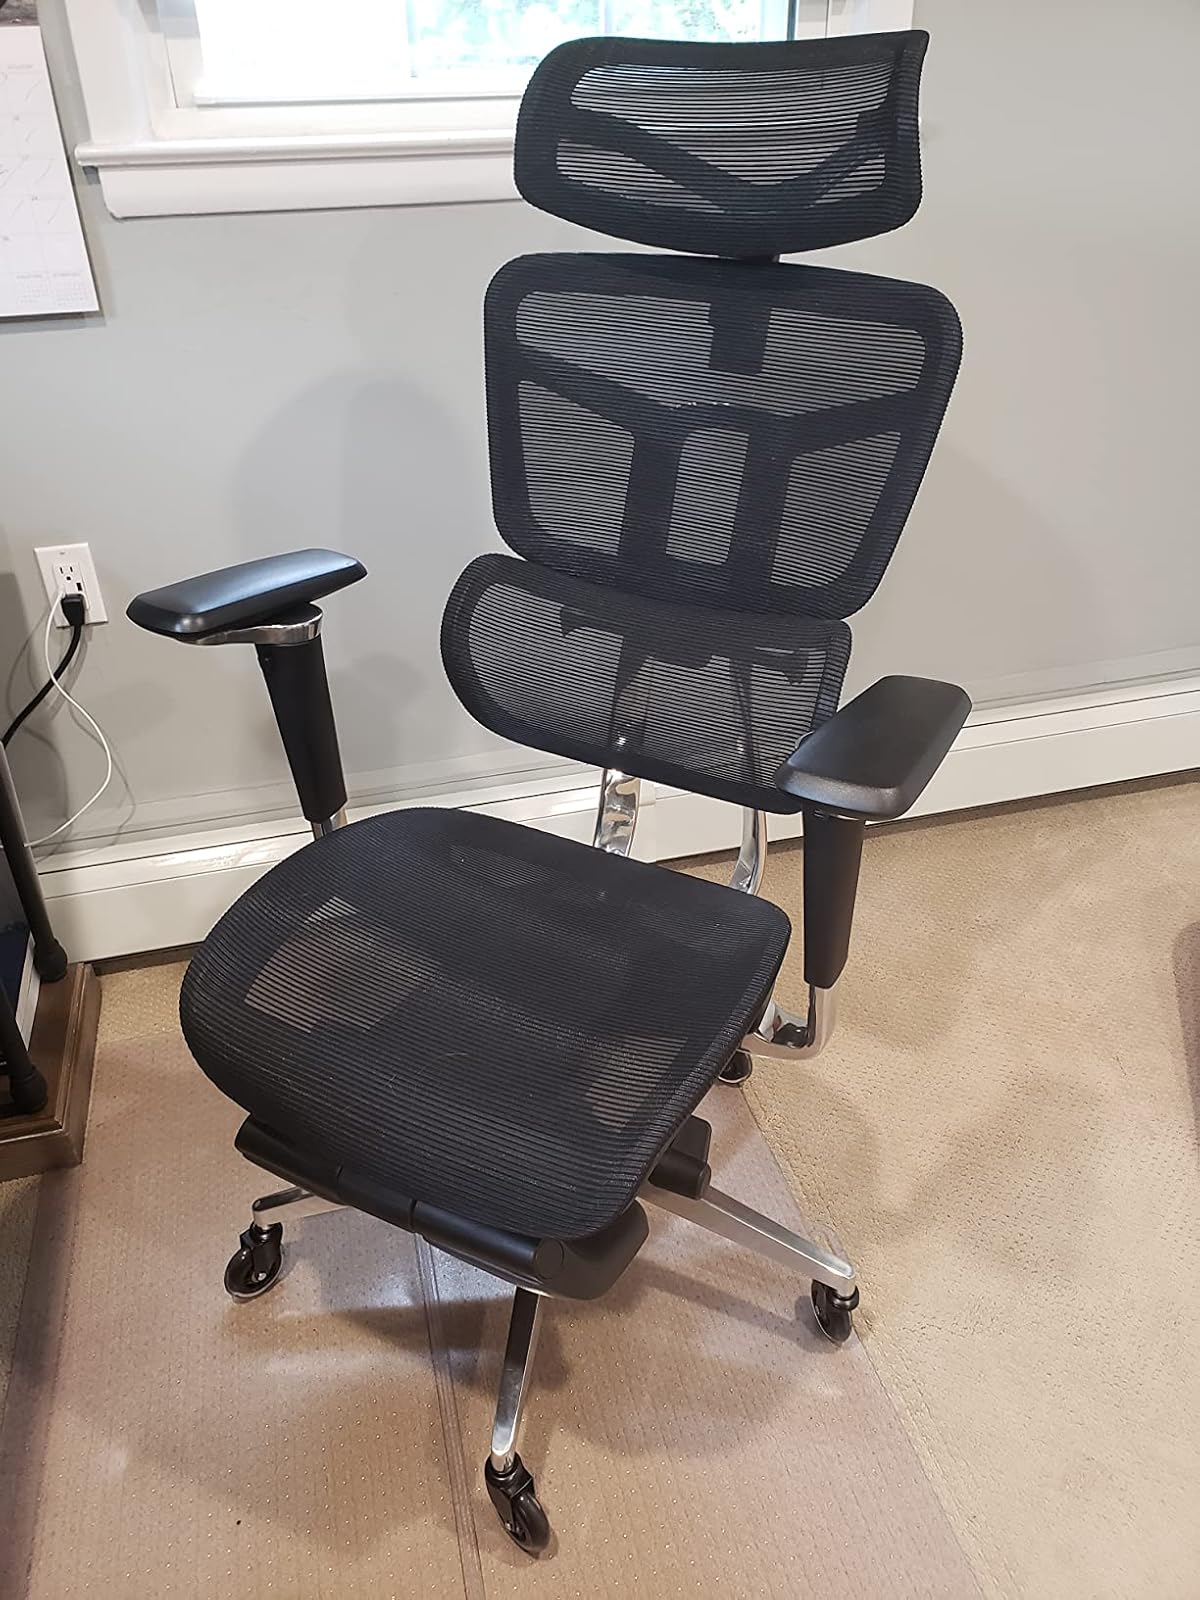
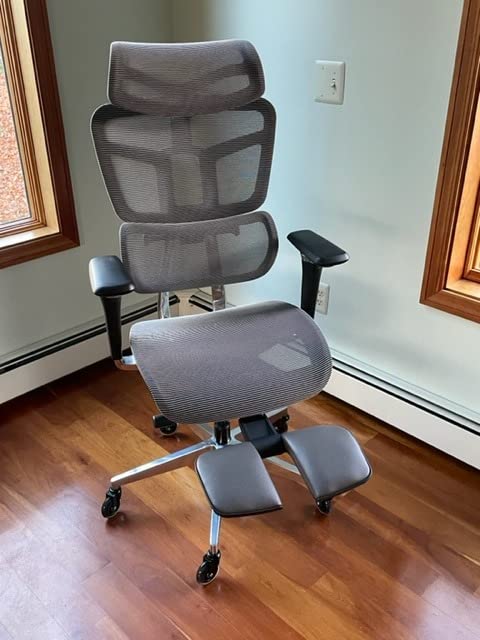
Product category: items_chair
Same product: no